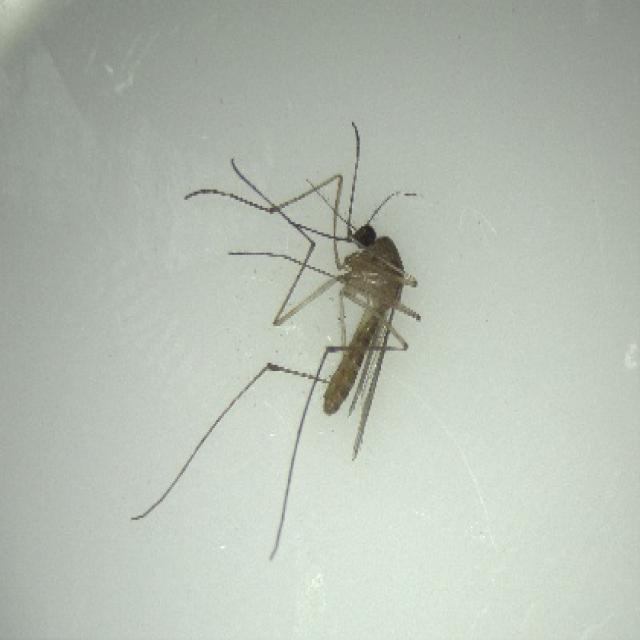
Species: culex_pipiens